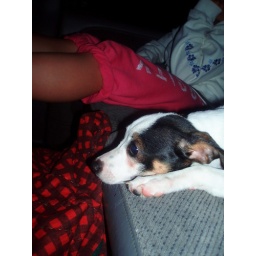
tired from a long day out. headed back home in the car